Josiah Collins (fire chief)

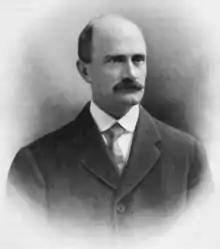

Josiah Collins V (1864-1949) was an American attorney, civil servant and politician who was Seattle Fire Commissioner and a State Senator. He was Seattle's Fire Chief at the time of the Great Seattle Fire on June 6, 1889. On that date, he was in San Francisco, attending a regional conference of Fire Chiefs.